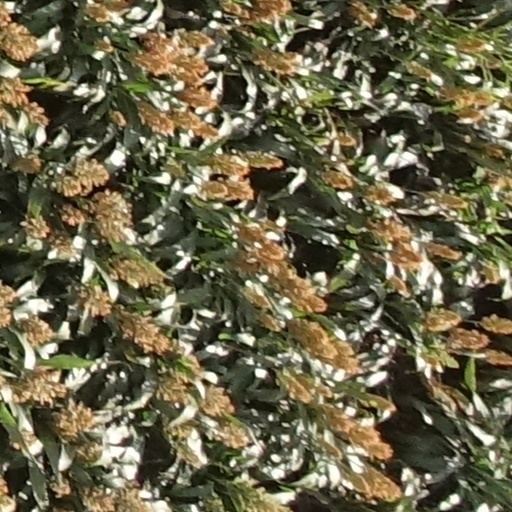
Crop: sorghum